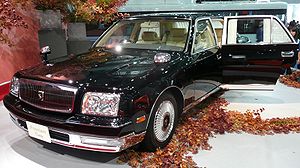
Luksusbil / Aktuelle modeller i Europa
En luksusbil er en bil i den øverste klasse i den fælles europæiske bilklasseinddeling og over øvre mellemklassebil.